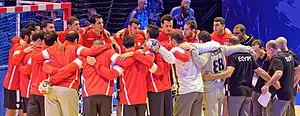
Match de la phase préliminaire du championnat du monde masculin de handball 2017 entre l'Egypte et le Danemark (Groupe D). A Bercy, le 14 janvier 2017.
L'équipe d'Égypte masculine de handball représente la Fédération égyptienne de handball lors des compétitions internationales, notamment aux Jeux olympiques et aux championnats du monde.